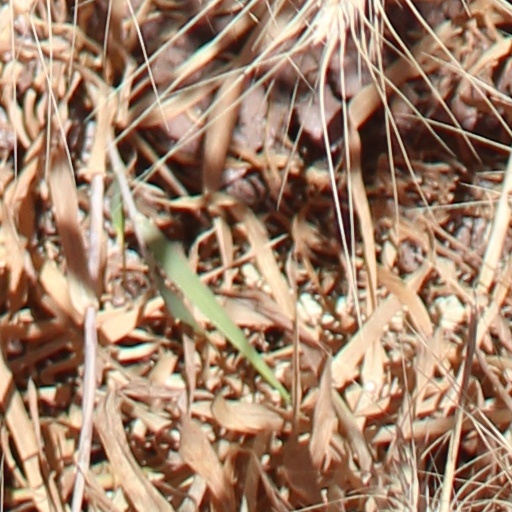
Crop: wheat